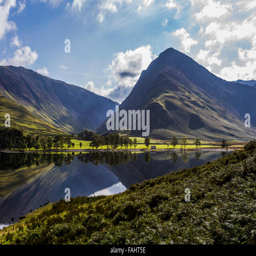
lake reflecting the surrounding hills on a bright sunny early autumn day